1852–53 United States Senate elections

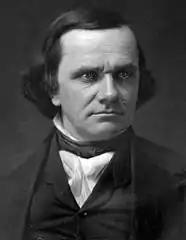
Senator Stephen A. Douglas

First-term Whig Presley Spruance retired and Whig former senator John M. Clayton was elected January 12, 1853.